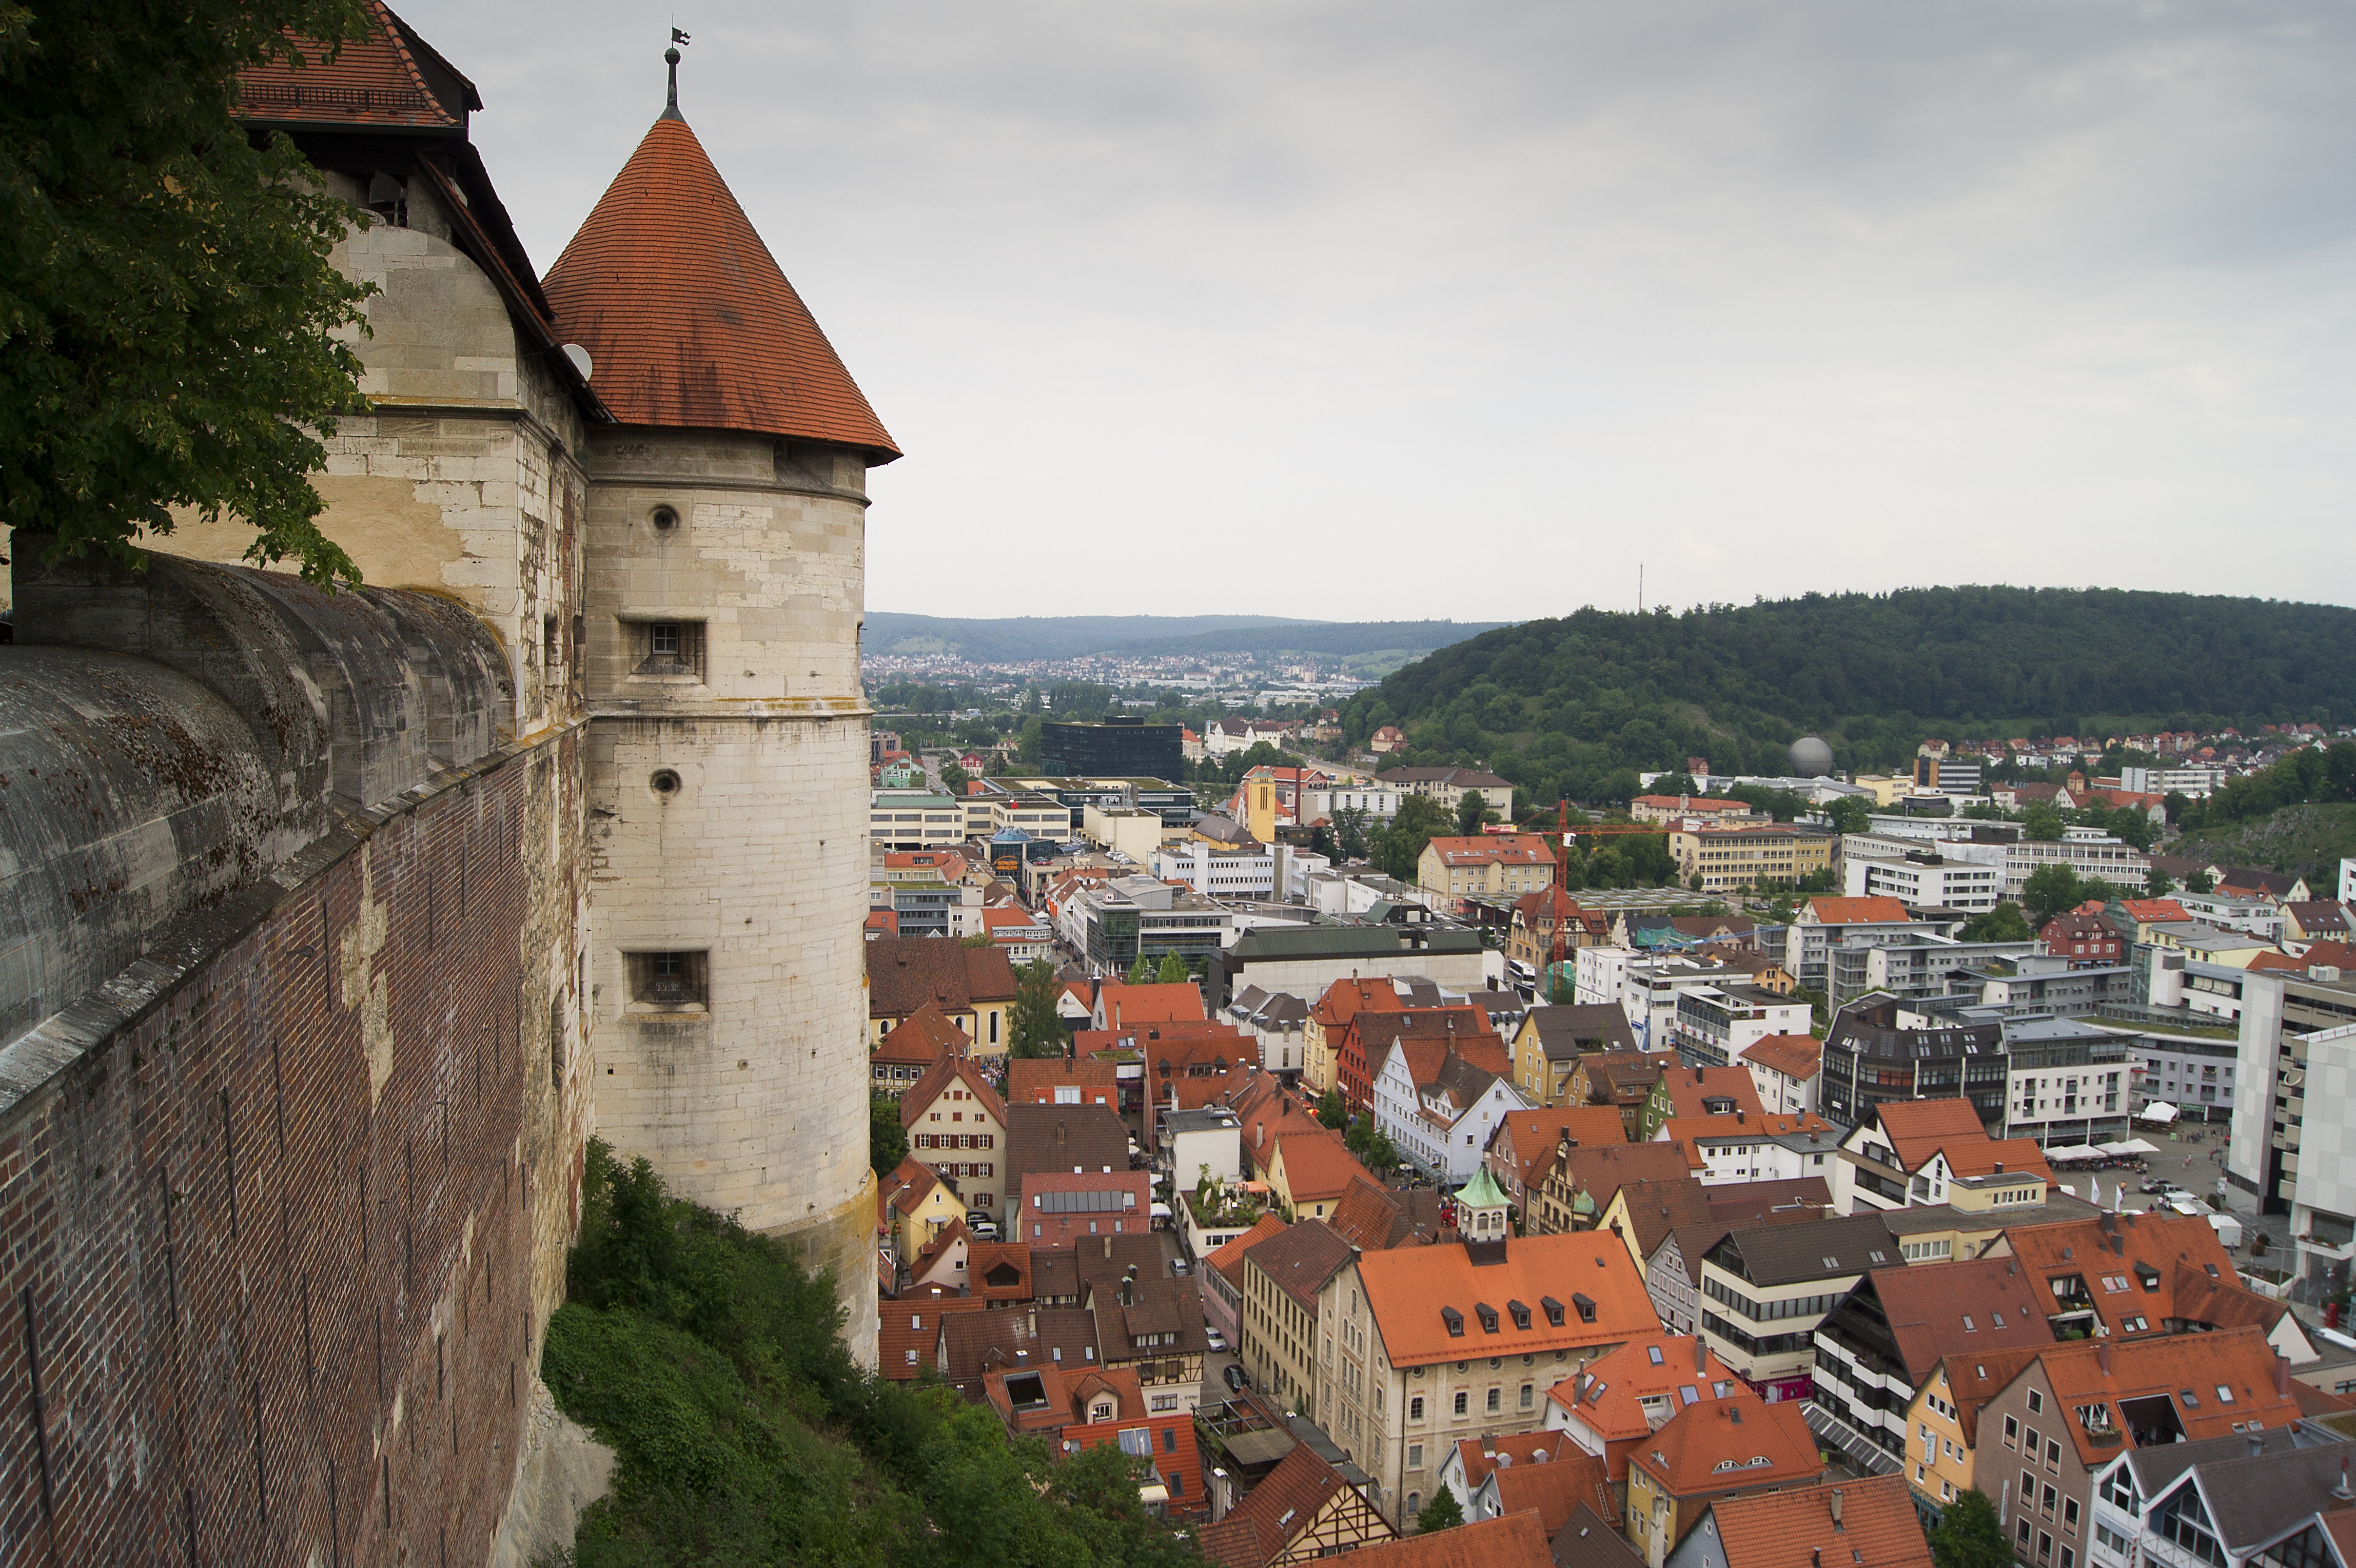
landscape, architecture, sky, town, view, building, city, cityscape, travel, village, high, tower, holiday, castle, church, tourism, monastery, germany, neighbourhood, aerial photography, residential area, human settlement, fortress mountain, castle and castle light stone, baden w rtemberg, hellenstein, heidenheim brenz, about heidenheim germany